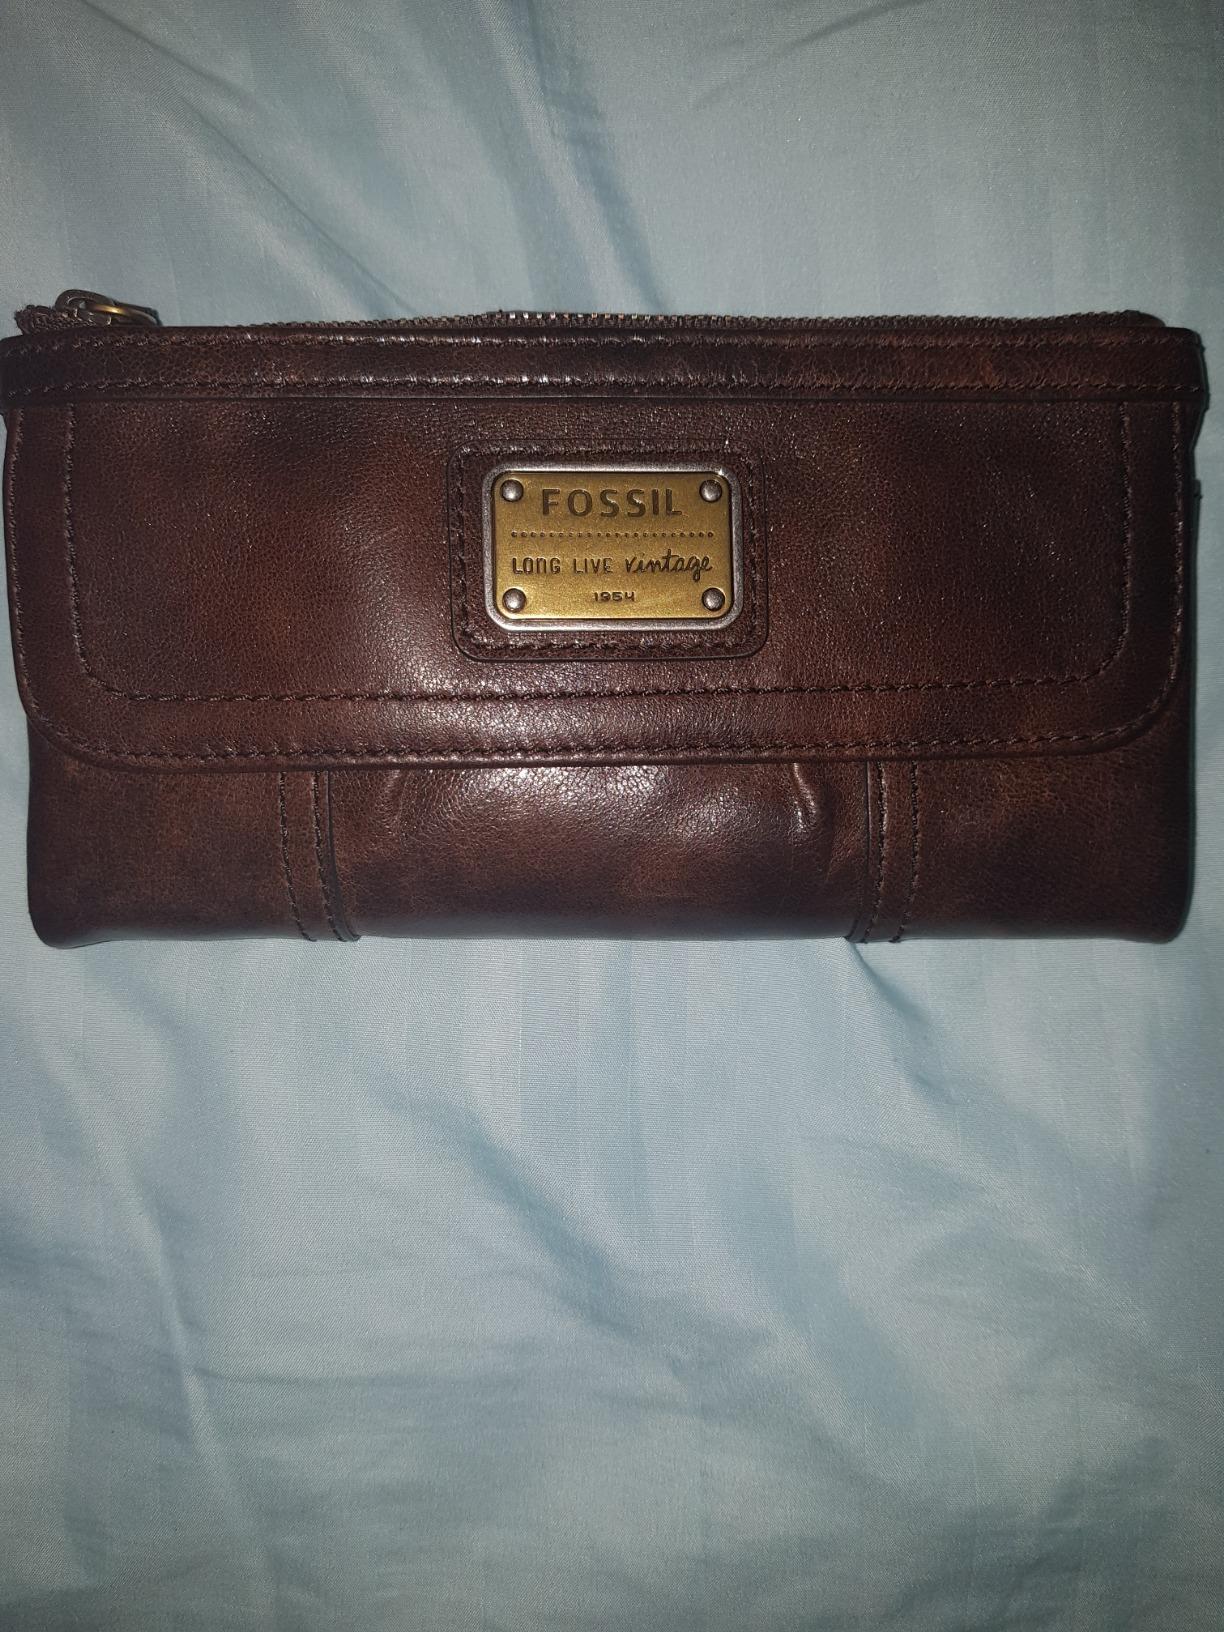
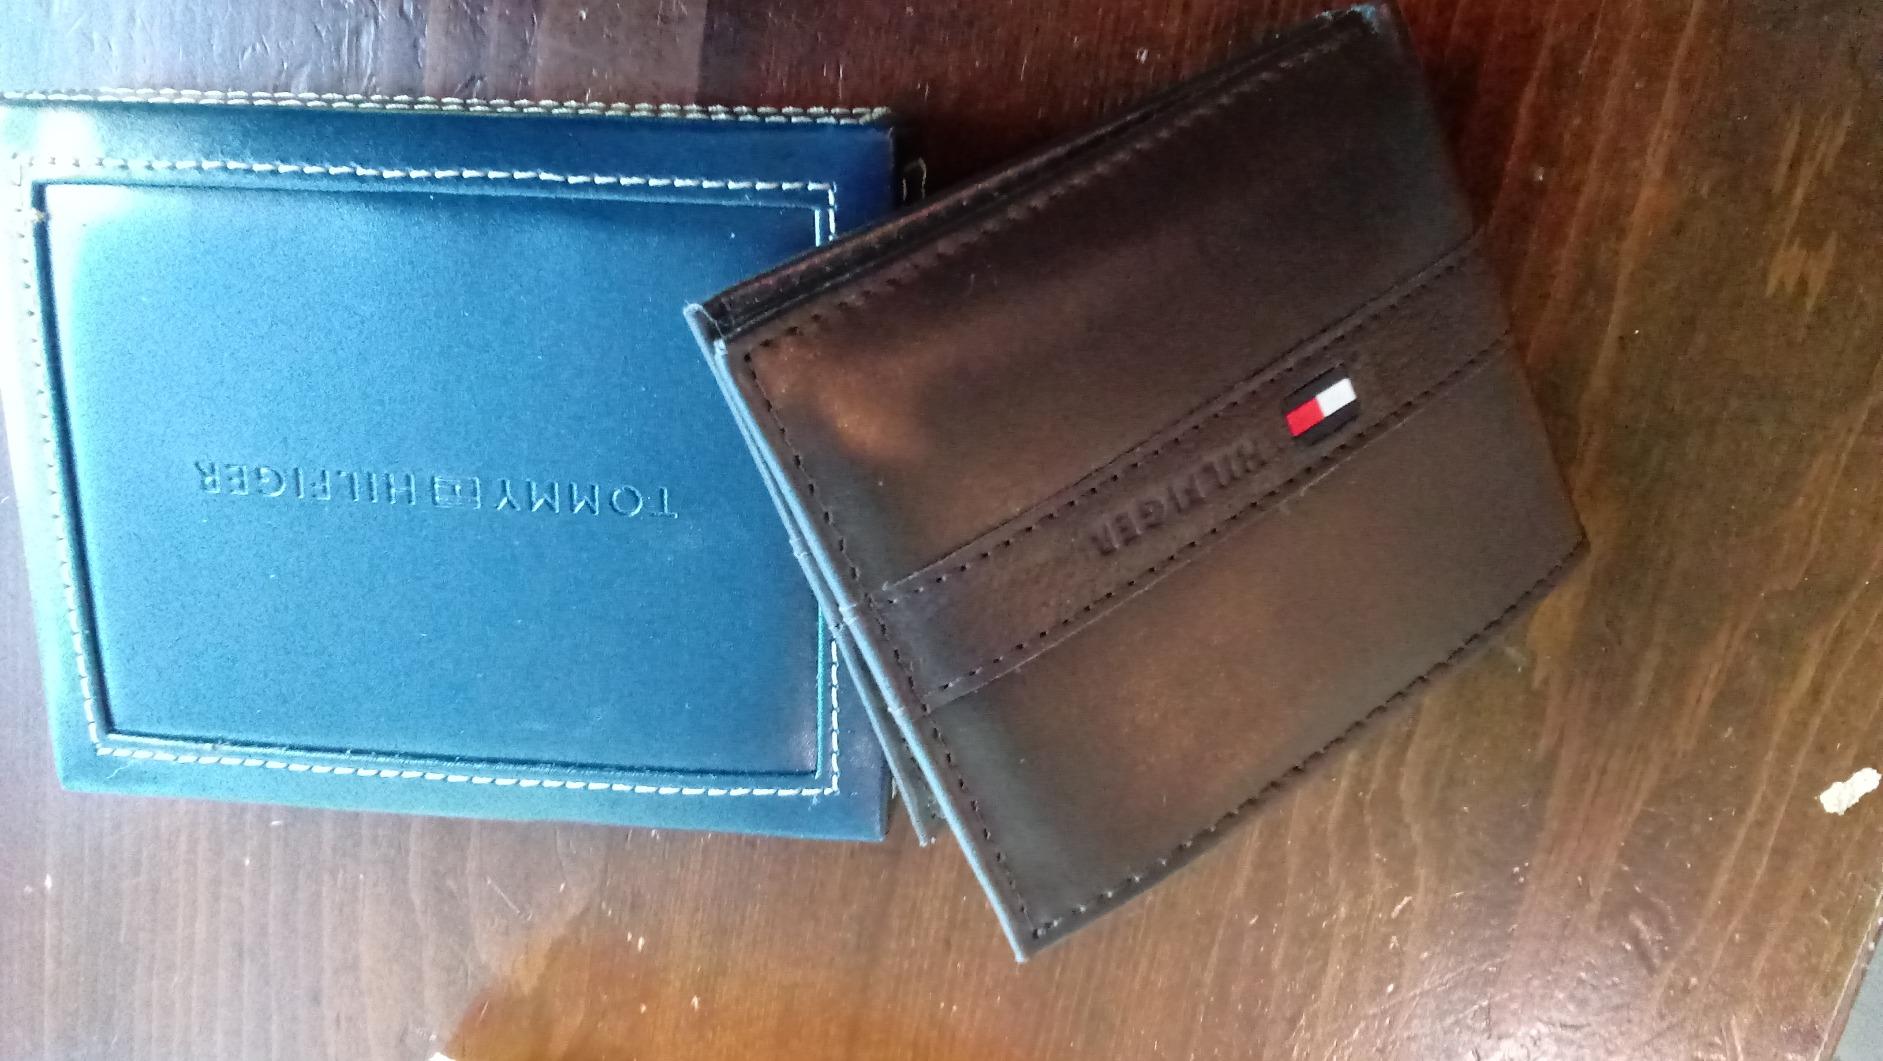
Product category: accessories_wallet
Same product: no